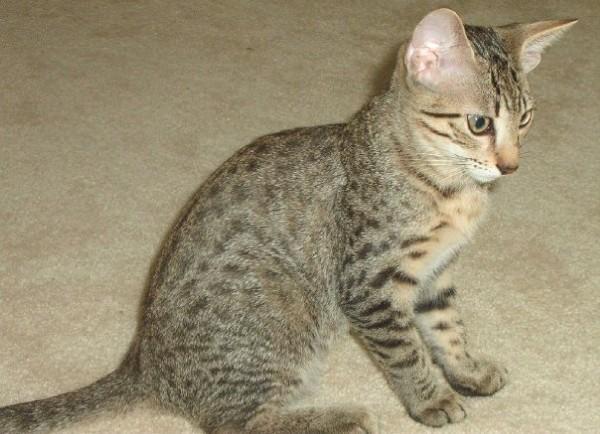
Egyptian Mau